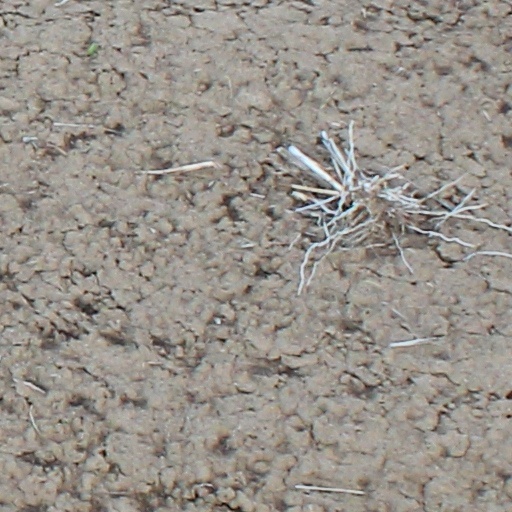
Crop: wheat